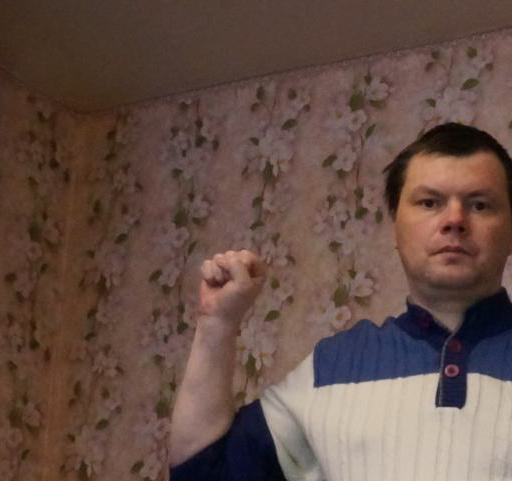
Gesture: fist